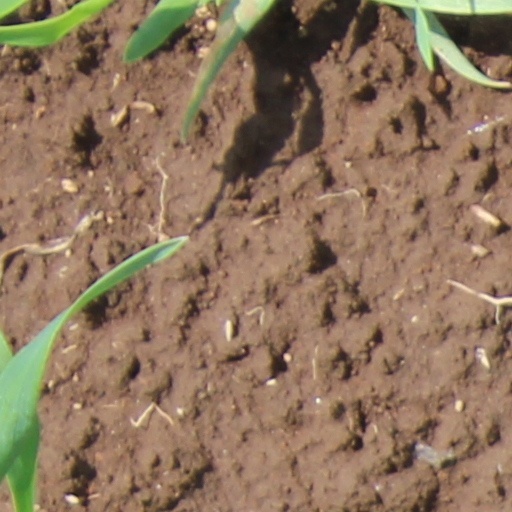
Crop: wheat